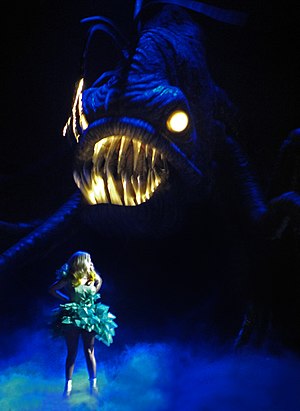
Haus of Gaga / Galleri
Haus of Gaga er det personlige, kreative team bag scenekunstneren Lady Gaga. Det er ansvarlig for hendes særlige, personlige stil. Huset kreerer meget af Gagas tøj, rekvisitter, kulisser og sminke til Gagas optrædener og andre lejligheder.